Tua railway station

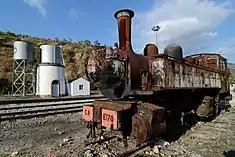
The remnants of the old locomotive were sold to an entrepreneur

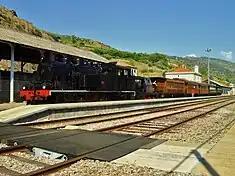
Every weekend, from March to October, a historic train runs from Régua to Tua

The station opened in 1883 as the eastern terminus of the Douro line, serving this role until the line was extended to the Spanish border in 1887.